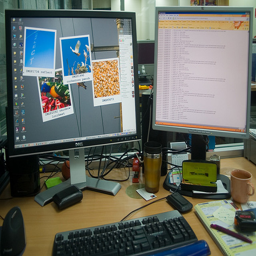
Two computer monitors that are sitting on a desk.
There are two computer monitors on top of a desk.
A couple of monitors, keyboard and stationary items.
A computer with two monitors is sitting on a desk.
a desk with a keyboard and a monitor